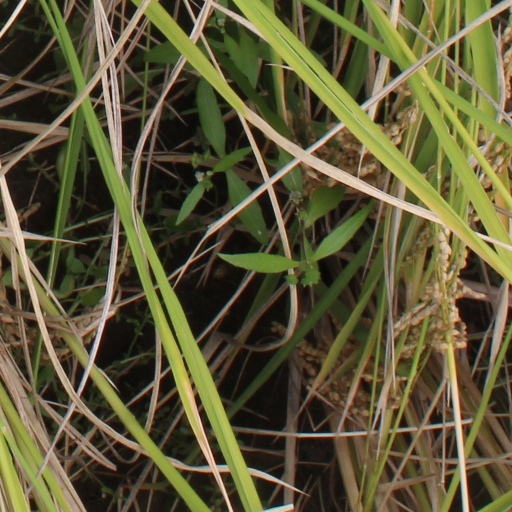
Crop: rice